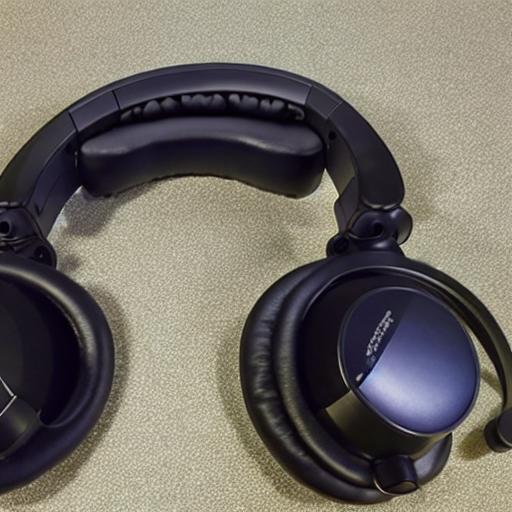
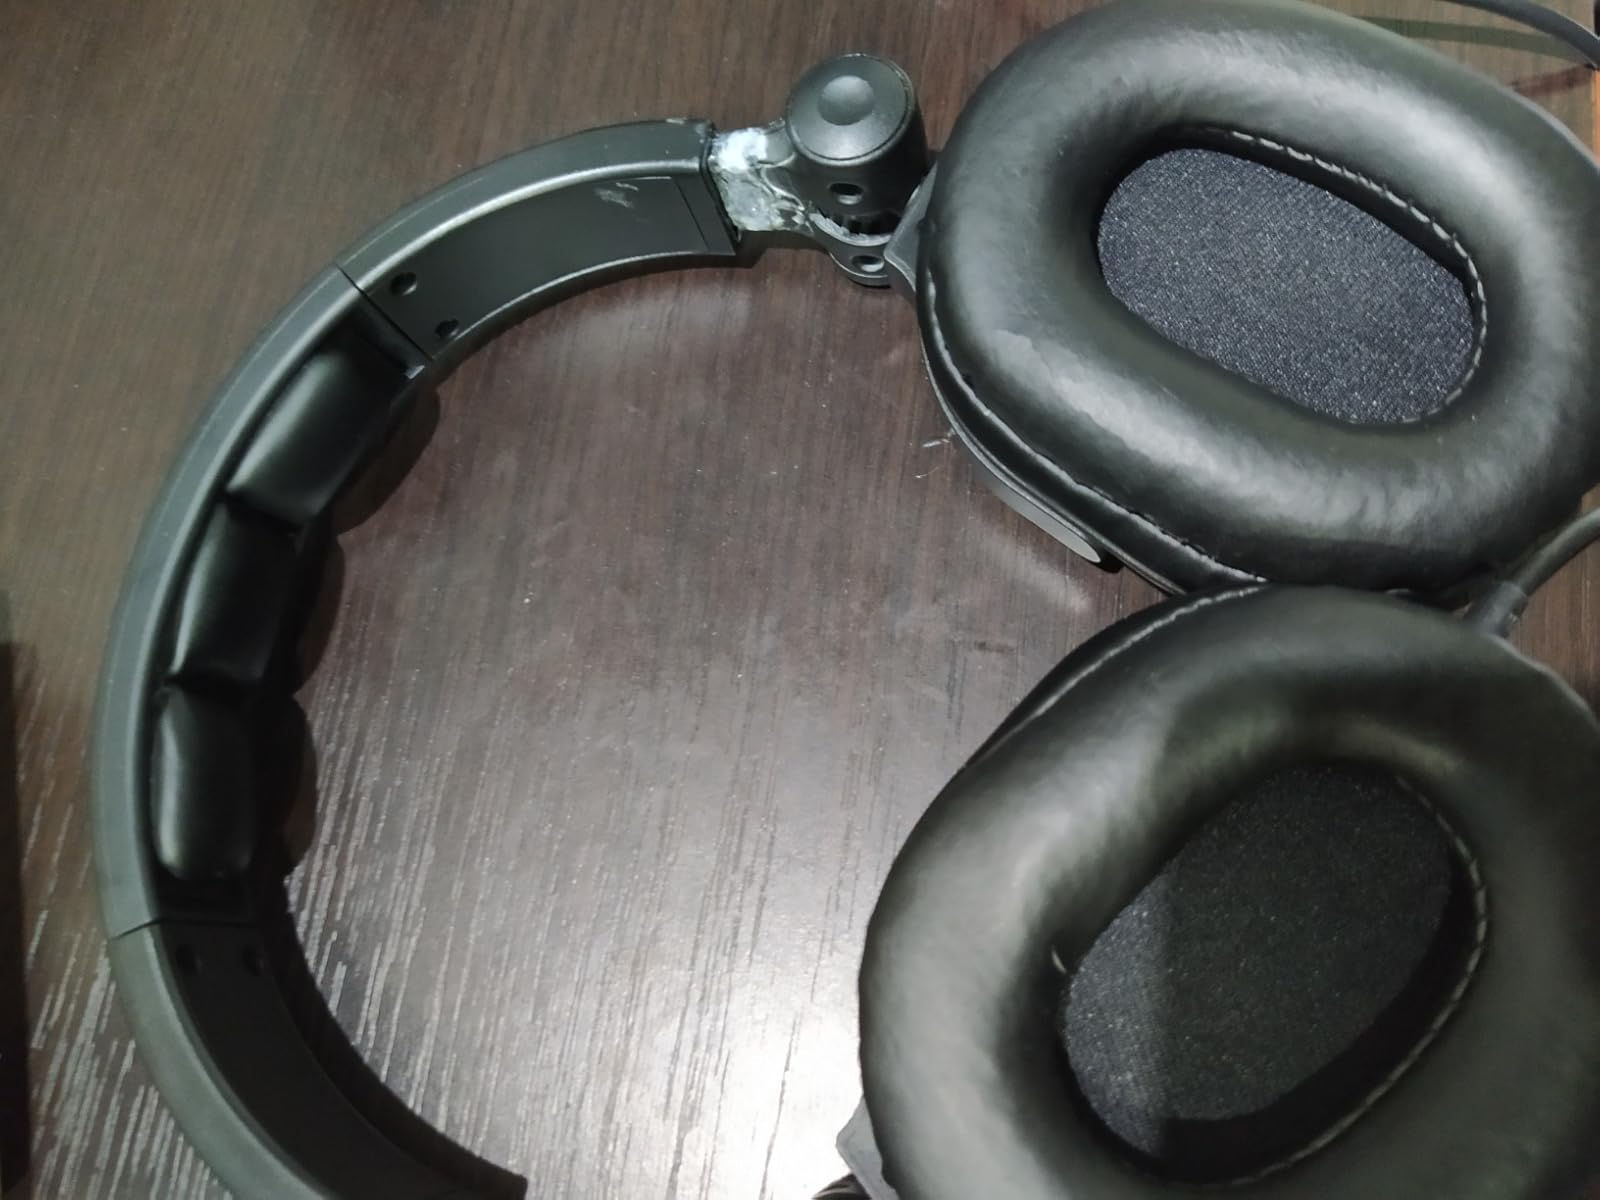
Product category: headphones
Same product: no